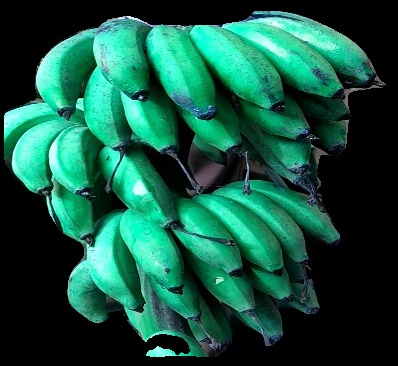
Variety: rasbale
Grade: grade3